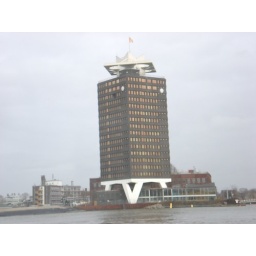
Shell Building- my office is in 1st floor